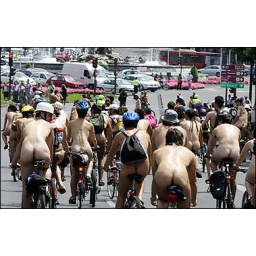
Naked bikers ride during the world naked bike ride to protest against cars and agressive drivers in the streets of Madrid.